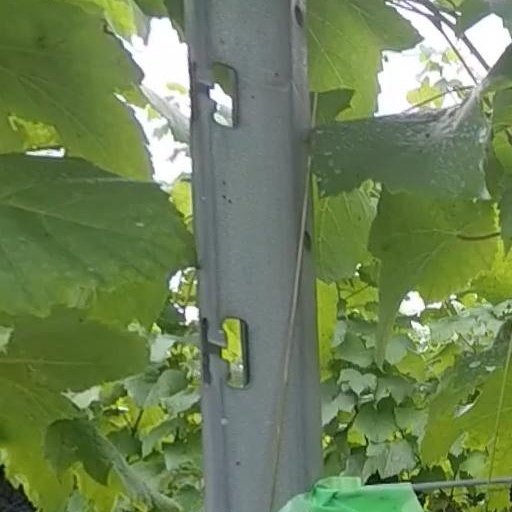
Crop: grape